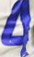
Number: 4